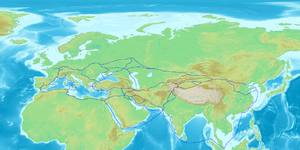
Les Radhanites ou Radanites sont des marchands juifs du Haut Moyen Âge. Ils semblent jouer un rôle important dans les échanges commerciaux de produits de luxe entre les mondes chrétien et musulman principalement au IXᵉ siècle. Les routes commerciales ouvertes sous l'Empire romain restent utilisées durant cette période en grande partie grâce à leurs efforts. Leurs itinéraires couvrent une grande partie de l'Europe, de l'Afrique du Nord, du Moyen-Orient, de l'Asie centrale et s'étendent jusqu'à l'Inde et la Chine. On ne sait toutefois pas si le terme, utilisé uniquement par une seule source directe, se réfère à une corporation spécifique, à une caste, ou s'il s'agit d'un terme générique désignant les marchands juifs qui pratiquent le commerce trans-eurasien.
Chronologie de l'économie
Le Livre des Routes et des Royaumes est un texte du IXᵉ siècle d'ibn Khordadbeh. Il cartographie et décrit les principales routes commerciales du monde musulman de l'époque et discute des régions commerciales éloignées telles que le Japon, la Corée et la Chine. Il fut écrit vers 870 au moment où son auteur était directeur des postes et de la police de la province abbasside de Jibal.
L'histoire économique de la France s'écrit à partir de 476, lors de la « chute de l'Empire romain ».